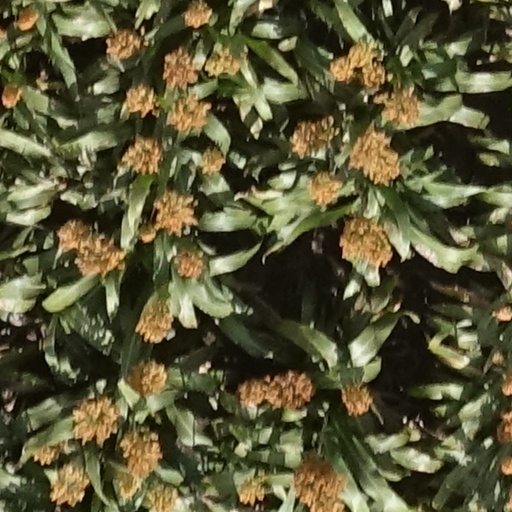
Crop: sorghum